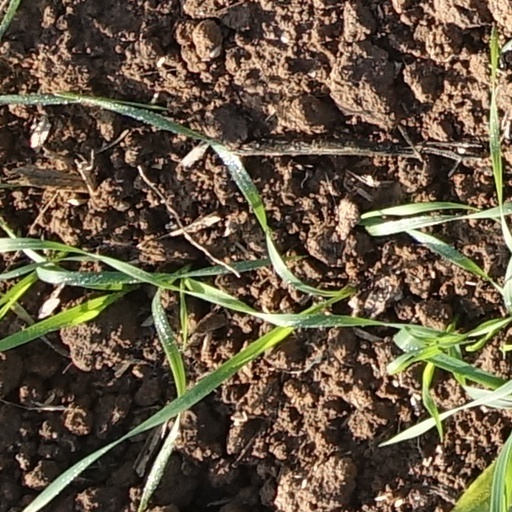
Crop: wheat